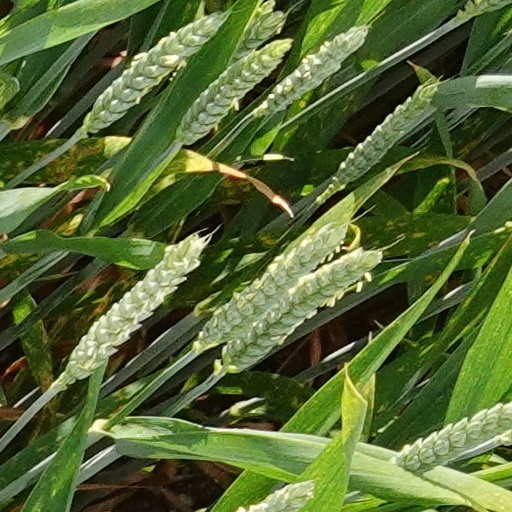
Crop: wheat